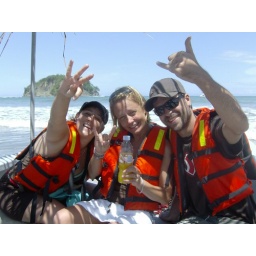
Heading out on the ocean in a little boat to swim with the dolphins, Costa Rica June 2008.